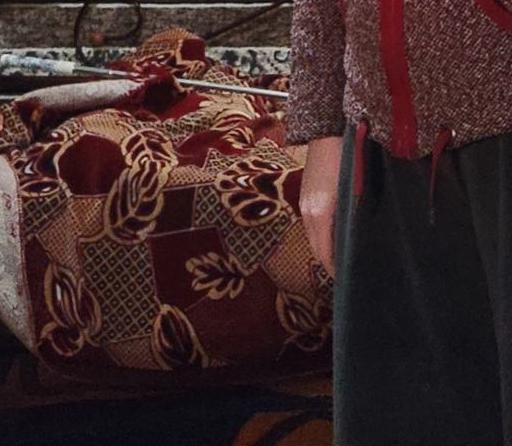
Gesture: no_gesture